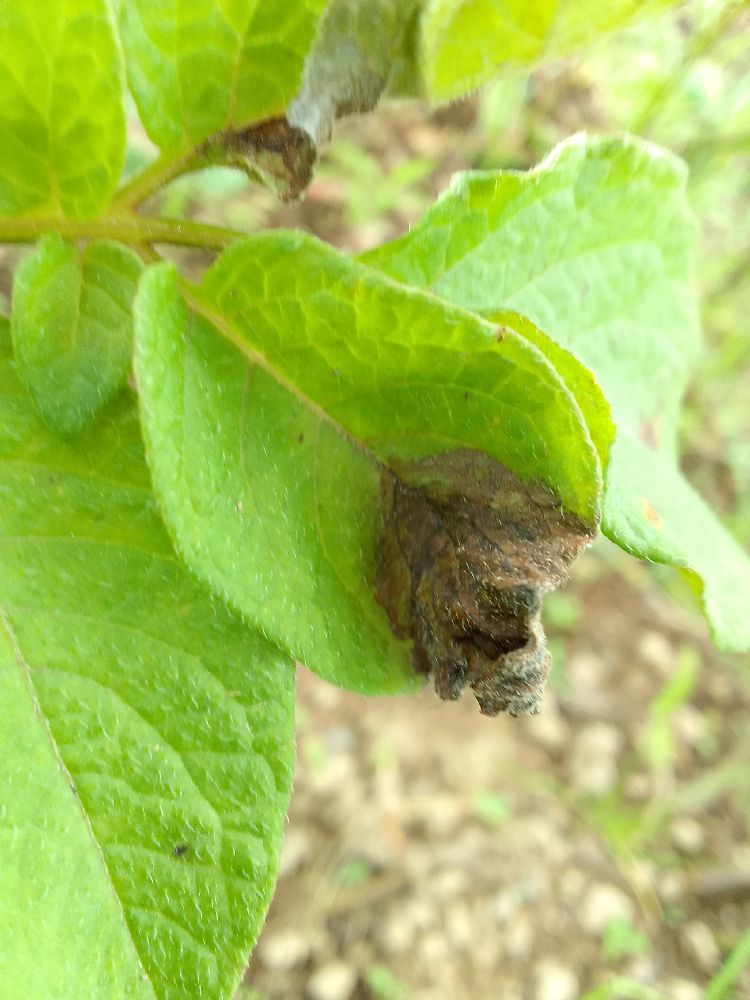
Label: Late blight